Ron Diamond

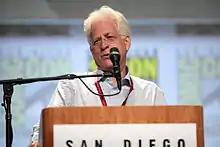
Ron Diamond speaking at the 2014 San Diego Comic-Con.

Ronald J. Diamond (born July 30, 1958) is an American film producer from Los Angeles, CA. He is the founder of Acme Filmworks, the Animation Show of Shows and the co-founder of Animation World Network.